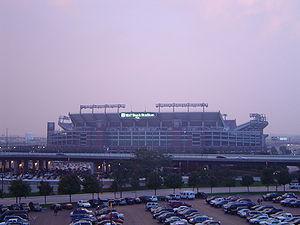
Les Ravens de Baltimore sont une franchise de la National Football League basée à Baltimore dans le Maryland. La franchise est fondée en 1996.
Le M&T Bank Stadium est un stade de football américain situé dans le Camden Yards Sports Complex au sud du Oriole Park at Camden Yards près du centre-ville de Baltimore, au Maryland.